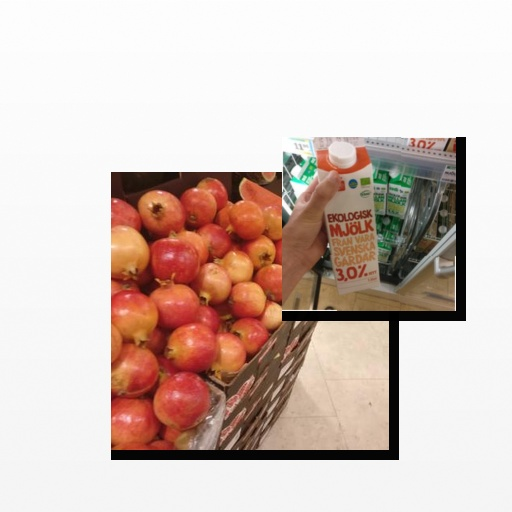
Food items: milk, pomegranate